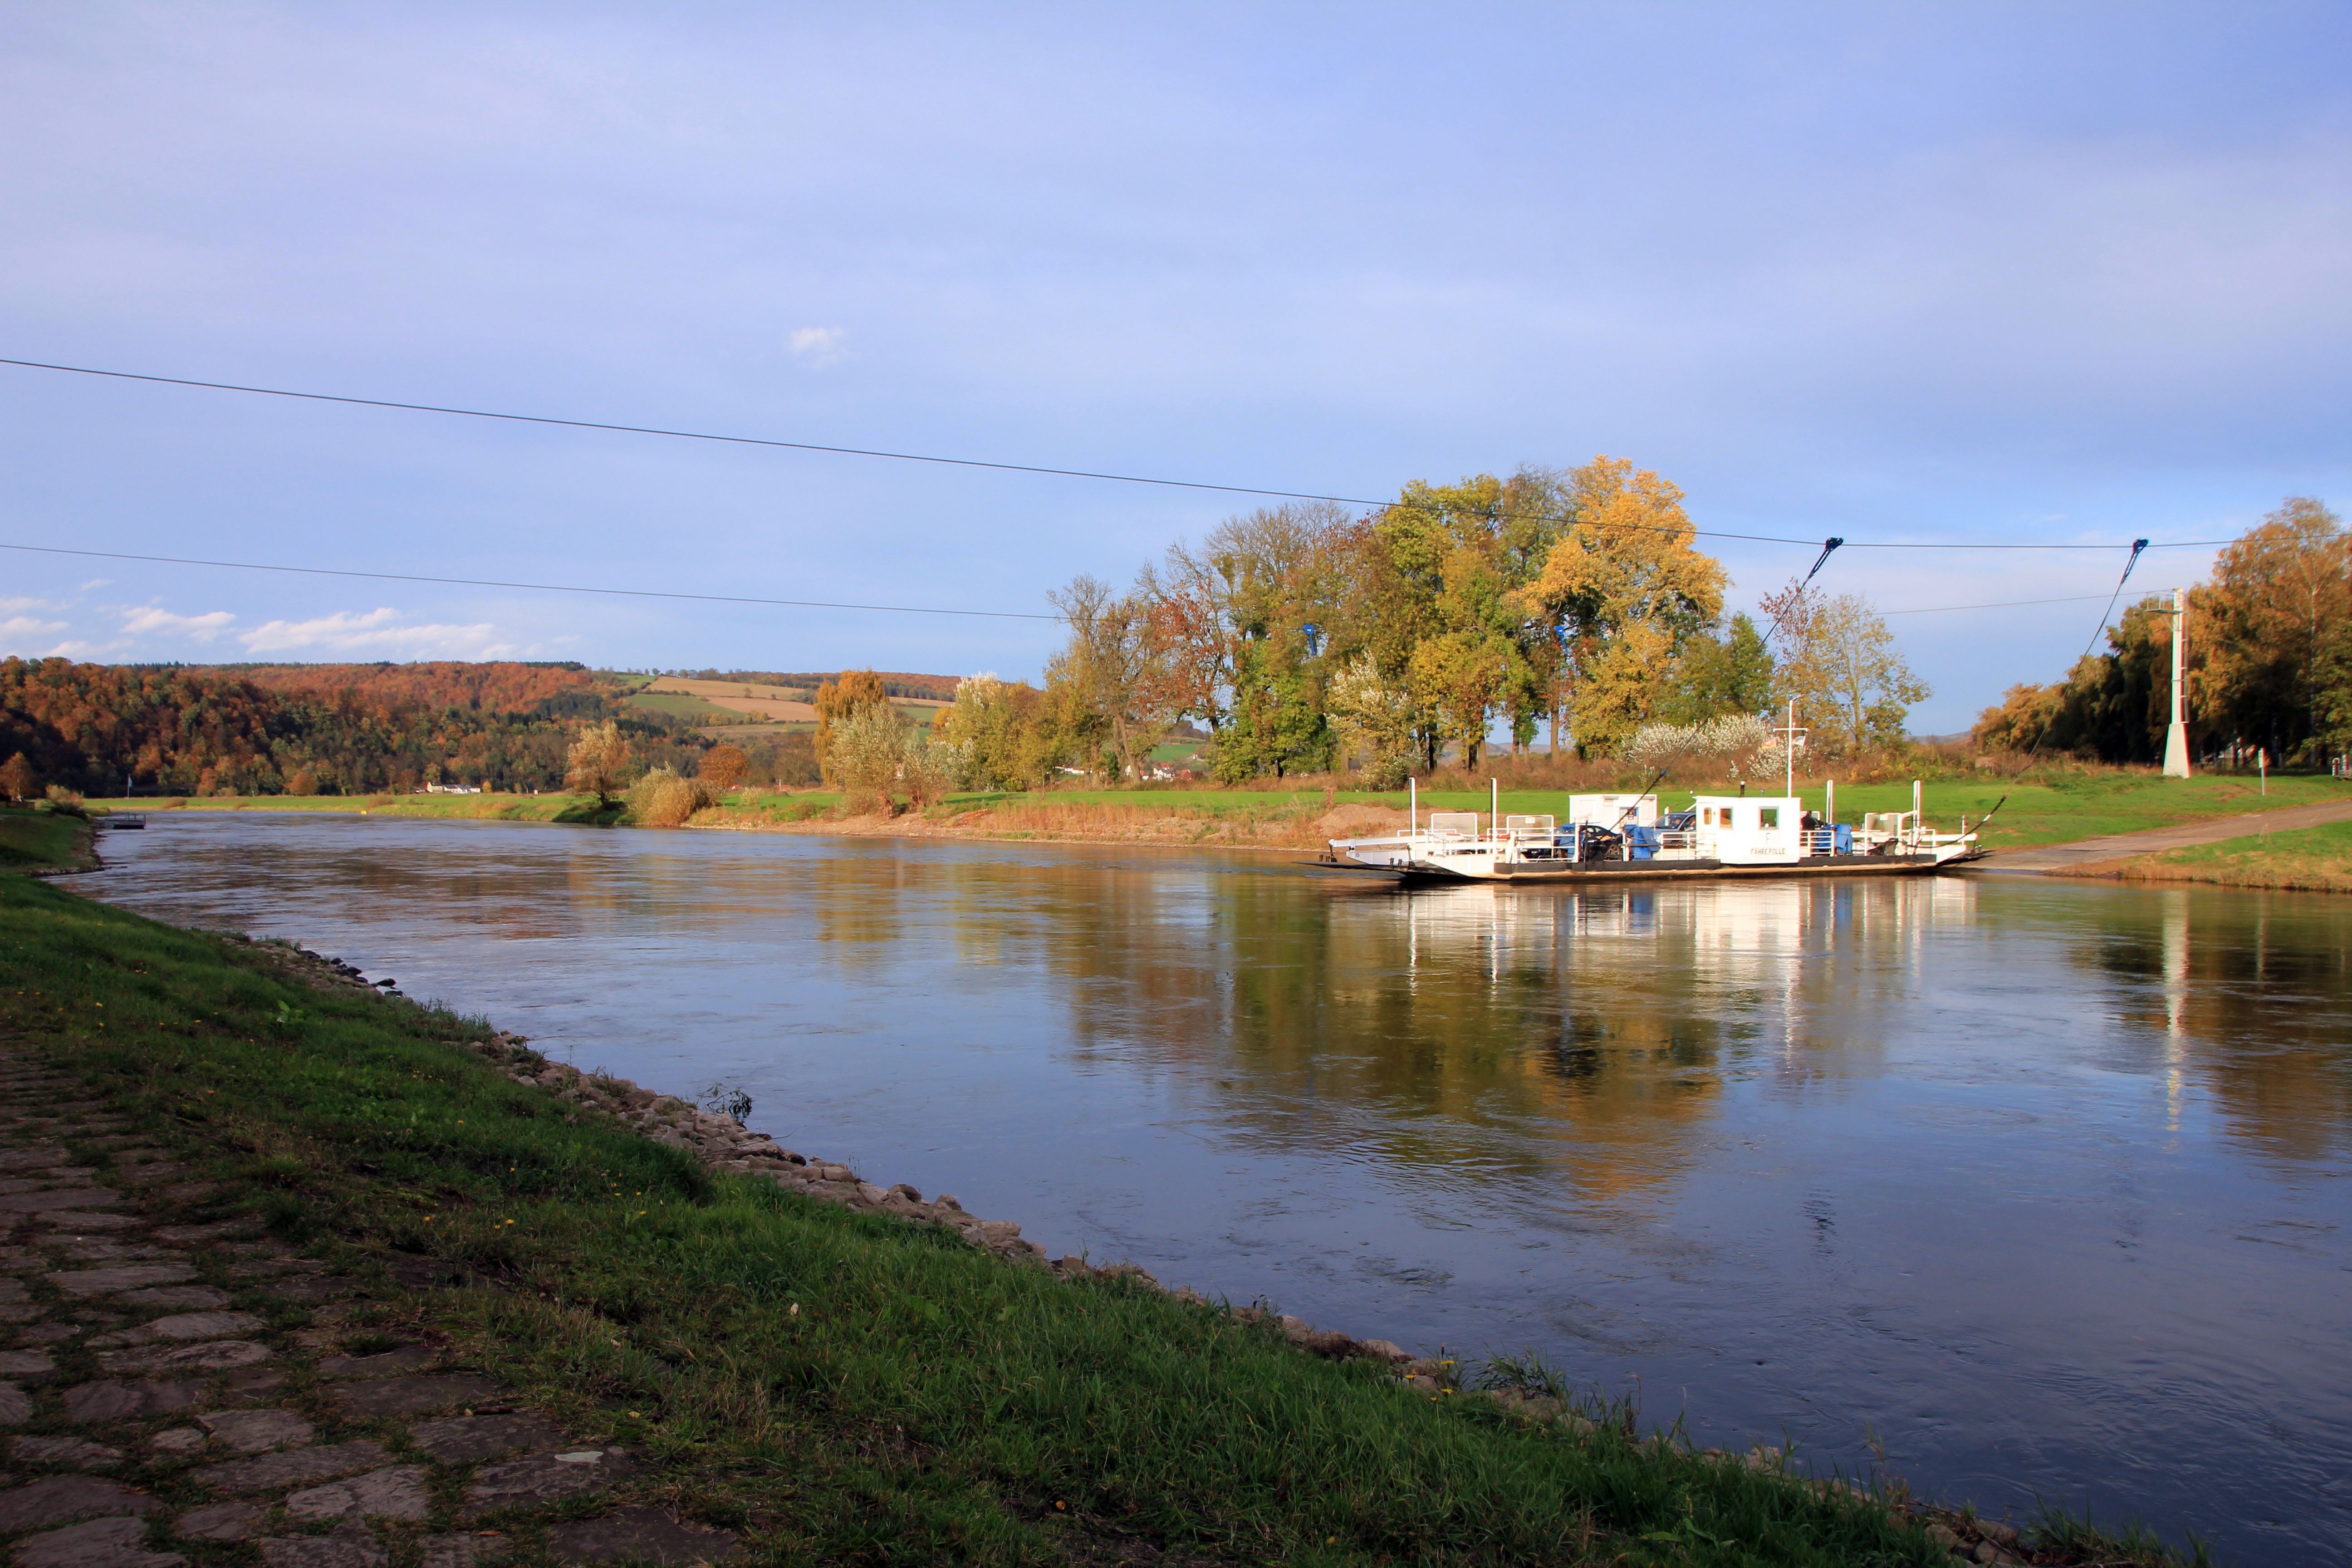
landscape, tree, water, nature, sky, lake, river, canal, pond, reflection, autumn, reservoir, waterway, body of water, ferry, loch, rural area, landform, water running, weser, weser uplands